2023 World Rally Championship

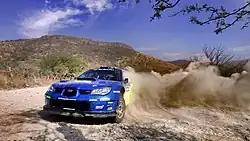
Rally Mexico (picured in 2008 with a Subaru Impreza WRC) returned to the calendar.

Several rally organizers also expressed their interests to return to the championship, including Rally Argentina, Rally Australia, the German Rally, and an event in Northern Ireland. The Argentine, Australian and Northern Irish bids failed and Germany organized the Central European Rally along with Austria and the Czech Republic. In addition to the candidate events, the WRC Promoter GmbH was also working on the calendar expansion to the Middle East and United States, but no rallies were added for the 2023 season.